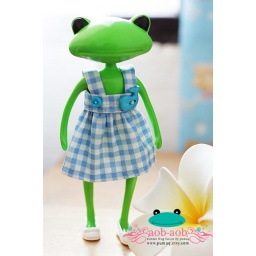
Dear Frog's loverThe dress for summer ,Look casual and little sweetie :-)Blue dress and decorate by whale button in blue color.Lovely!!!